European Project on Ocean Acidification

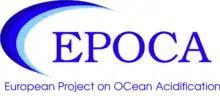
logo

The European Project on Ocean Acidification (EPOCA) was Europe's first major research initiative and the first large-scale international research effort devoted to studying the impacts and consequences of ocean acidification. EPOCA was an EU FP7 Integrated Project active during four years, from 2008 to 2012.